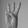
ASL letter: W